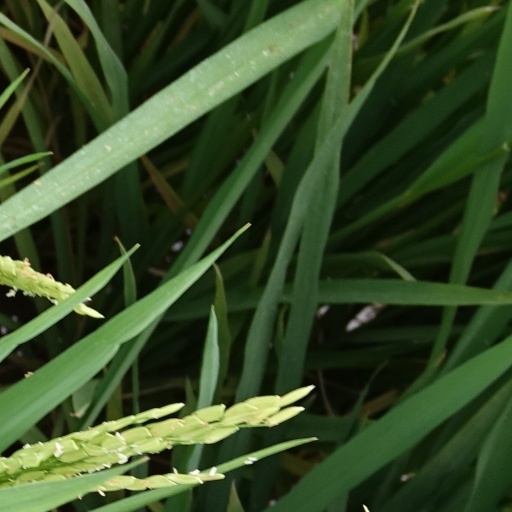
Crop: rice